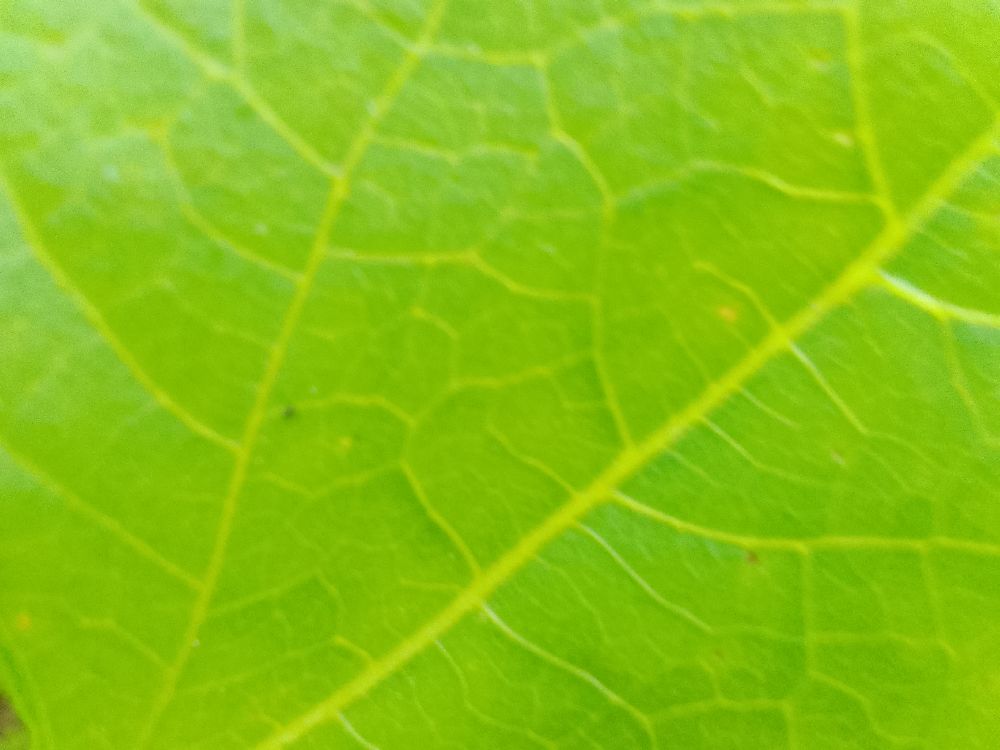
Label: healthy